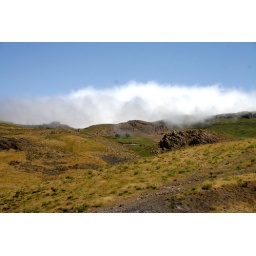
a cloud over the road to Alamut